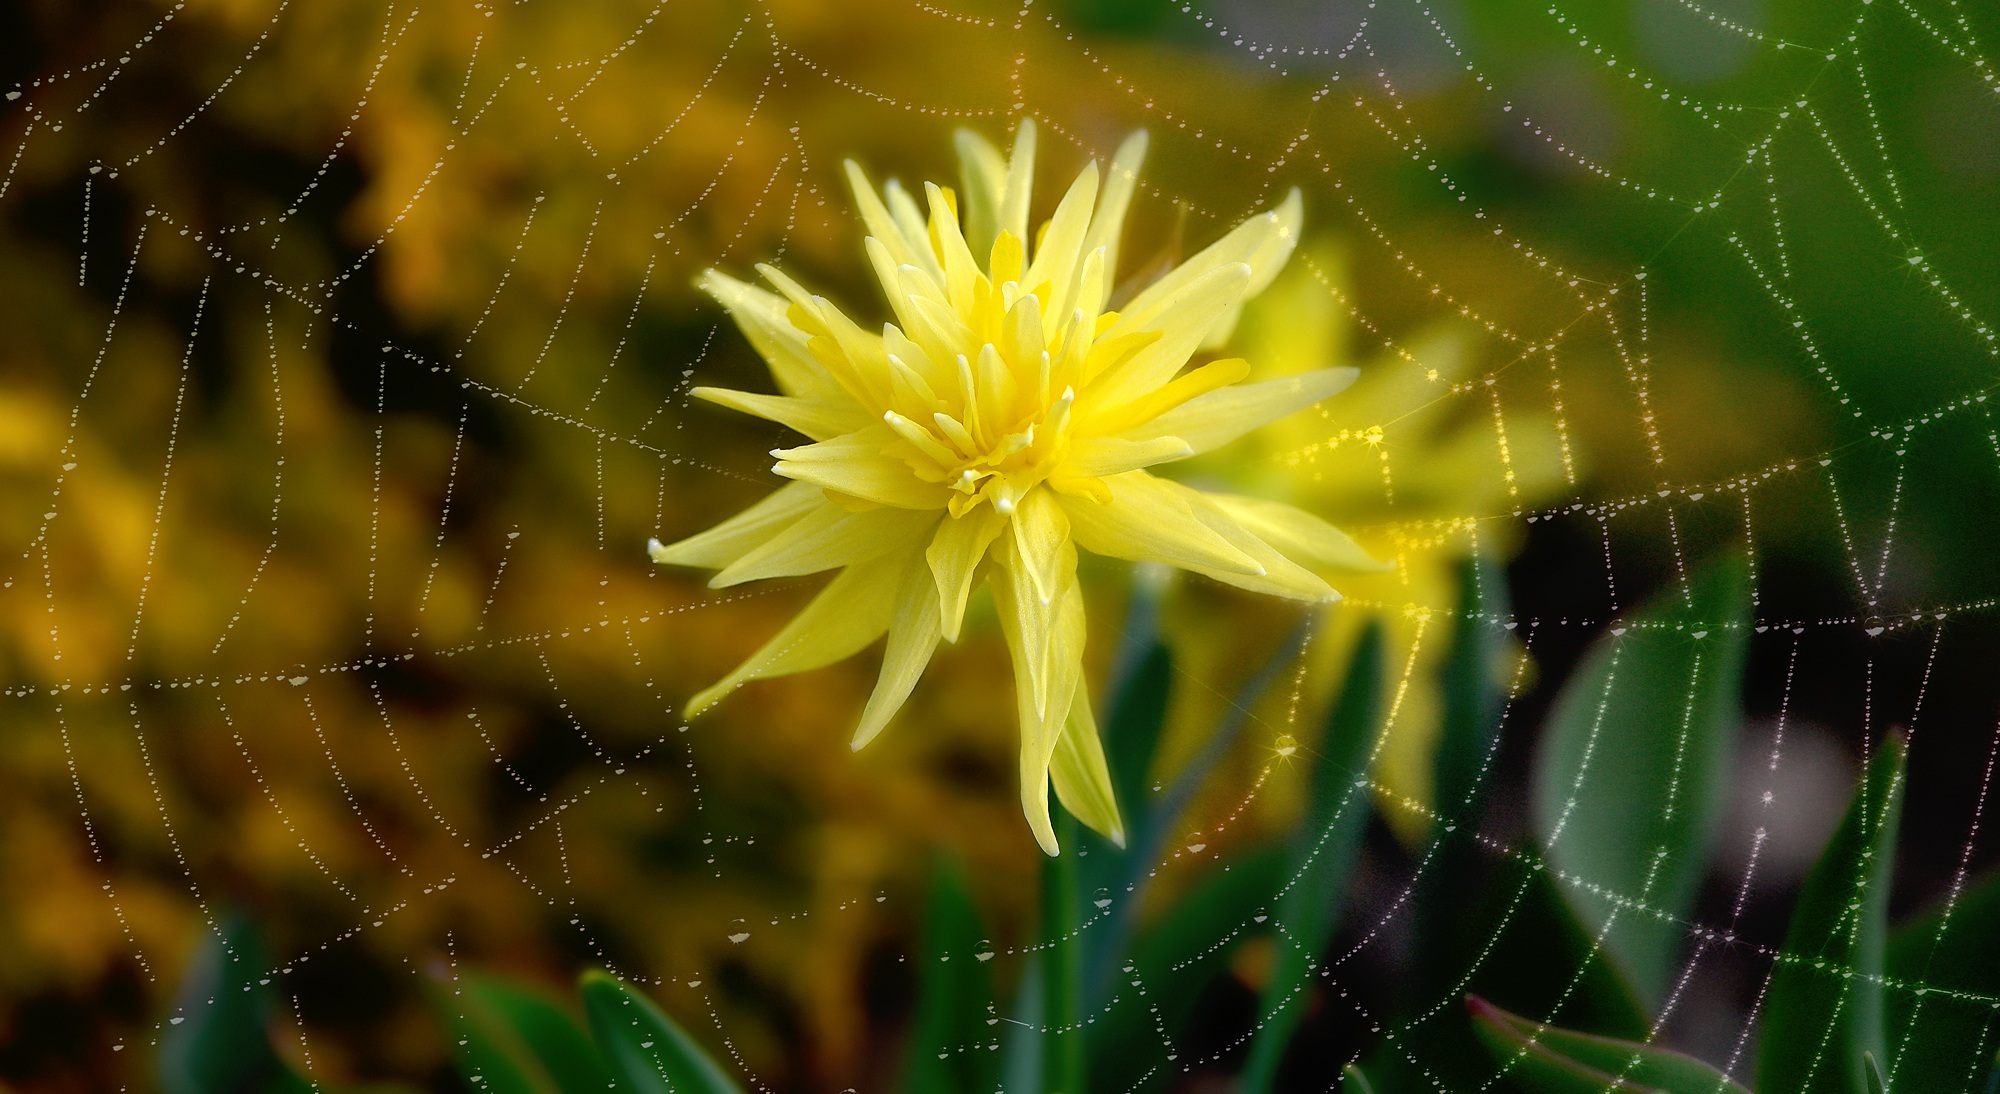
nature, grass, blossom, dew, plant, photography, sunlight, leaf, flower, bloom, green, botany, yellow, garden, close, flora, invertebrate, cobweb, wildflower, close up, spider, narcissus, spring flower, moisture, macro photography, flowering plant, daisy family, plant stem, land plant